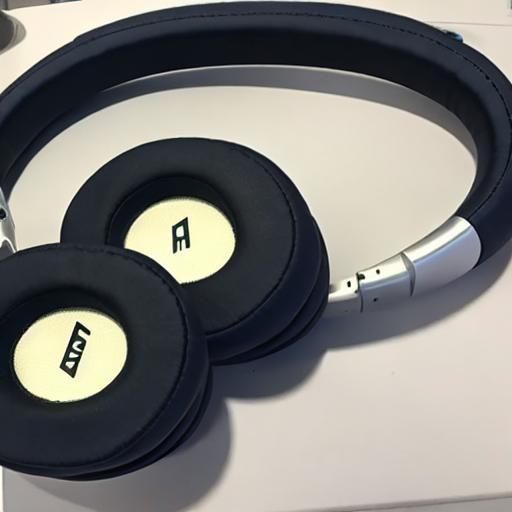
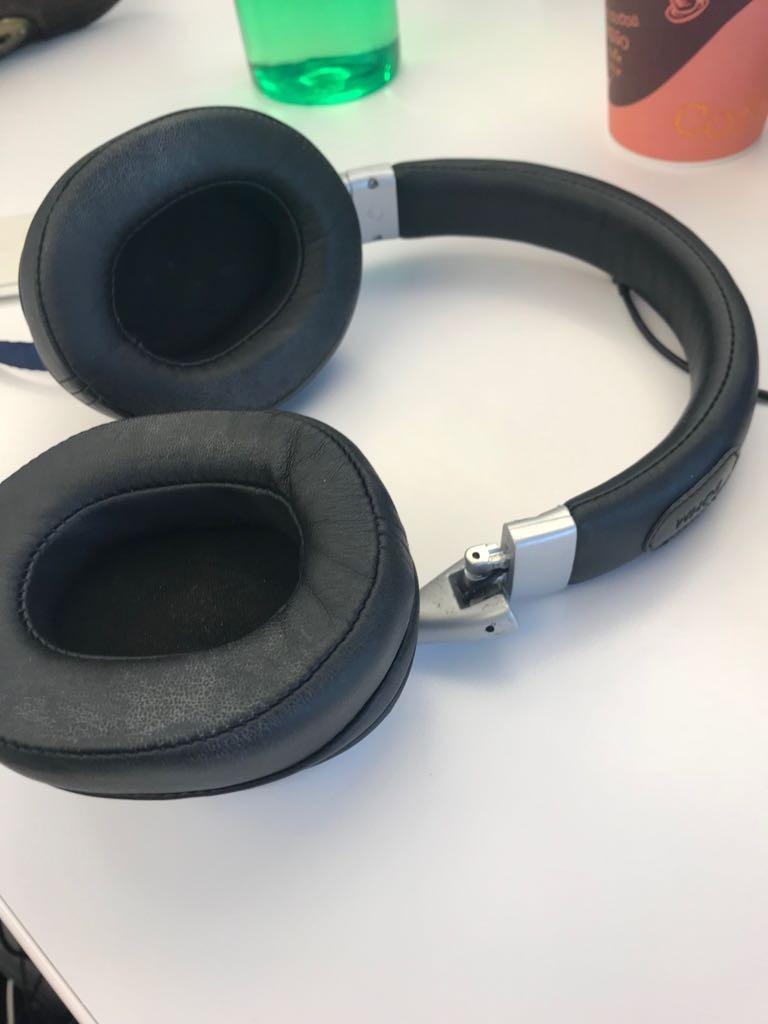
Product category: headphones
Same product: no